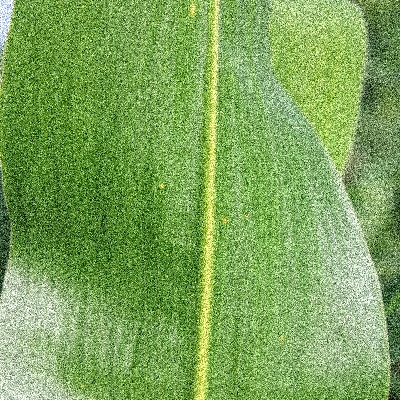
Label: Corn_(Maize)___Leaf_Spot